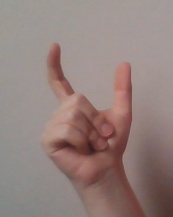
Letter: nun